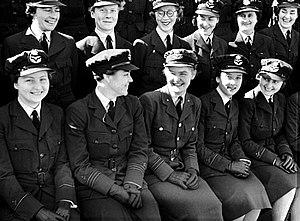
Clare Grant Stevenson est une militaire australienne, née le 18 juillet 1903 à Wangaratta et morte le 22 octobre 1988 à Sydney.